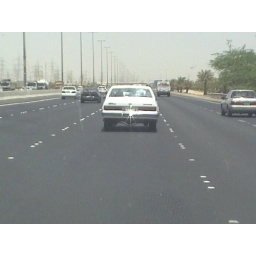
Every other car in Kuwait is a white Chevy Caprice